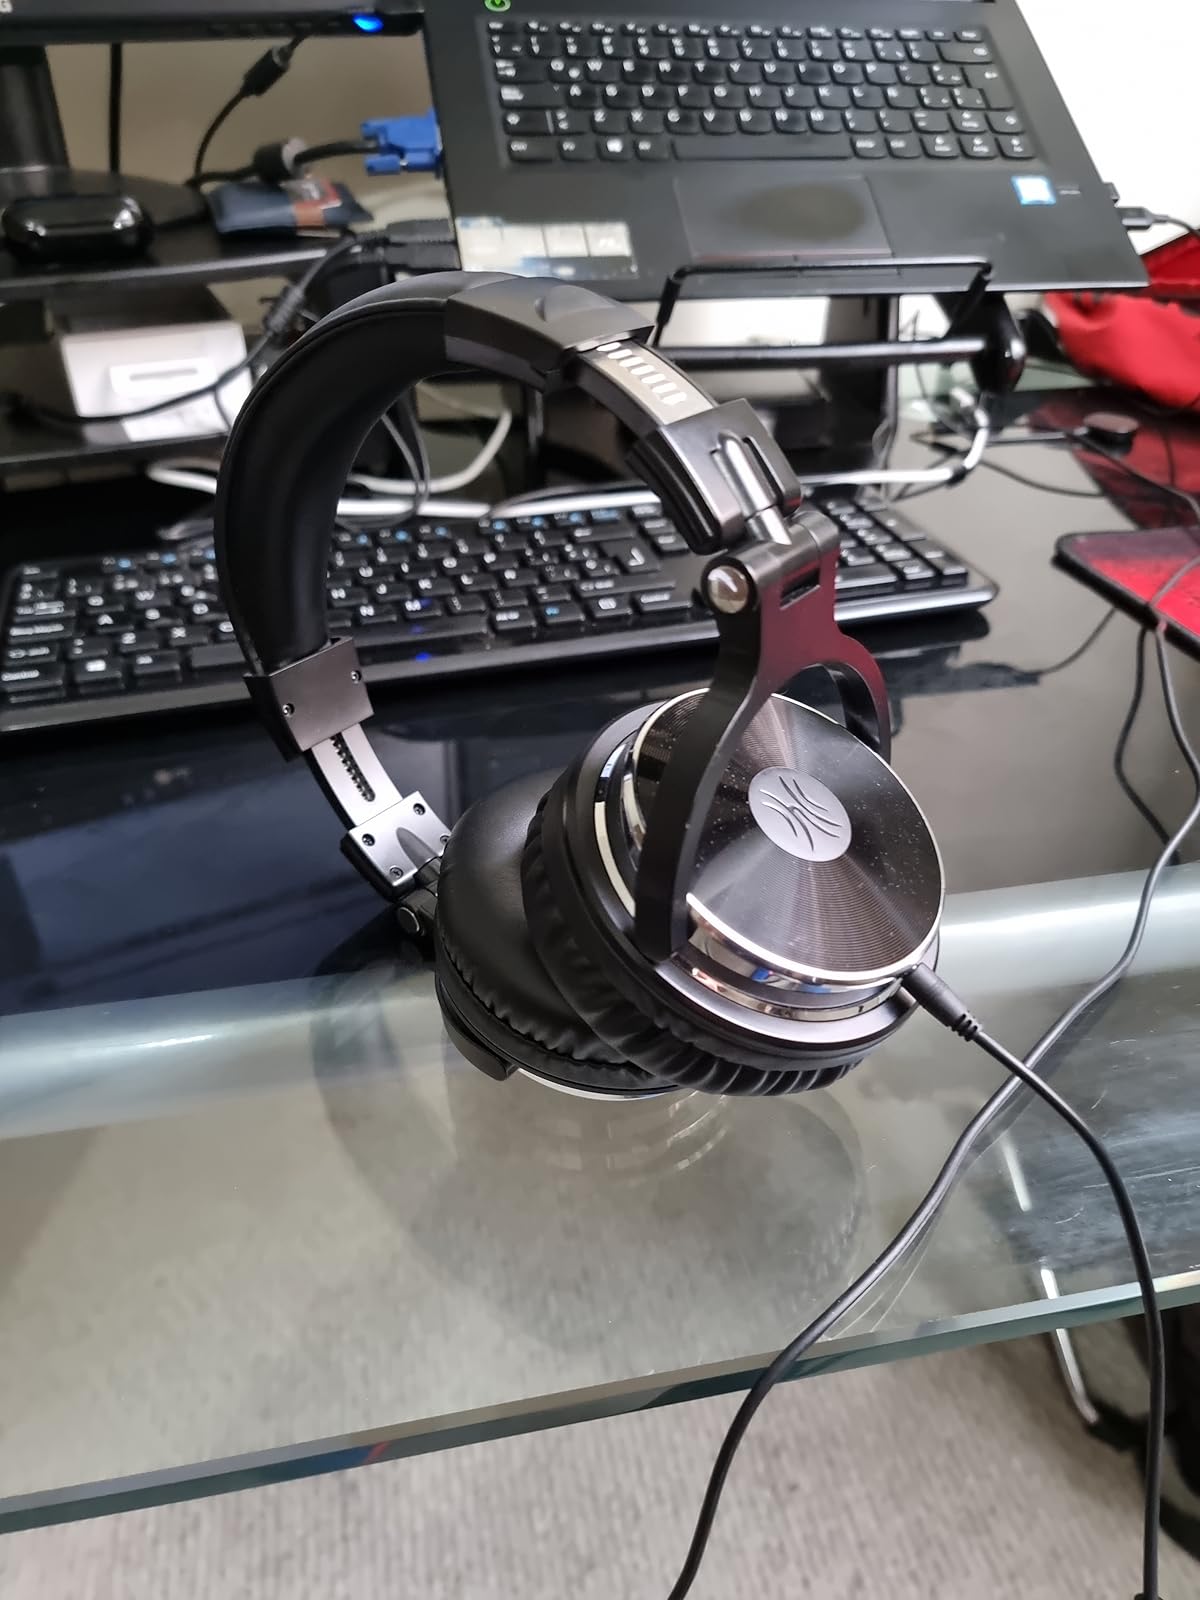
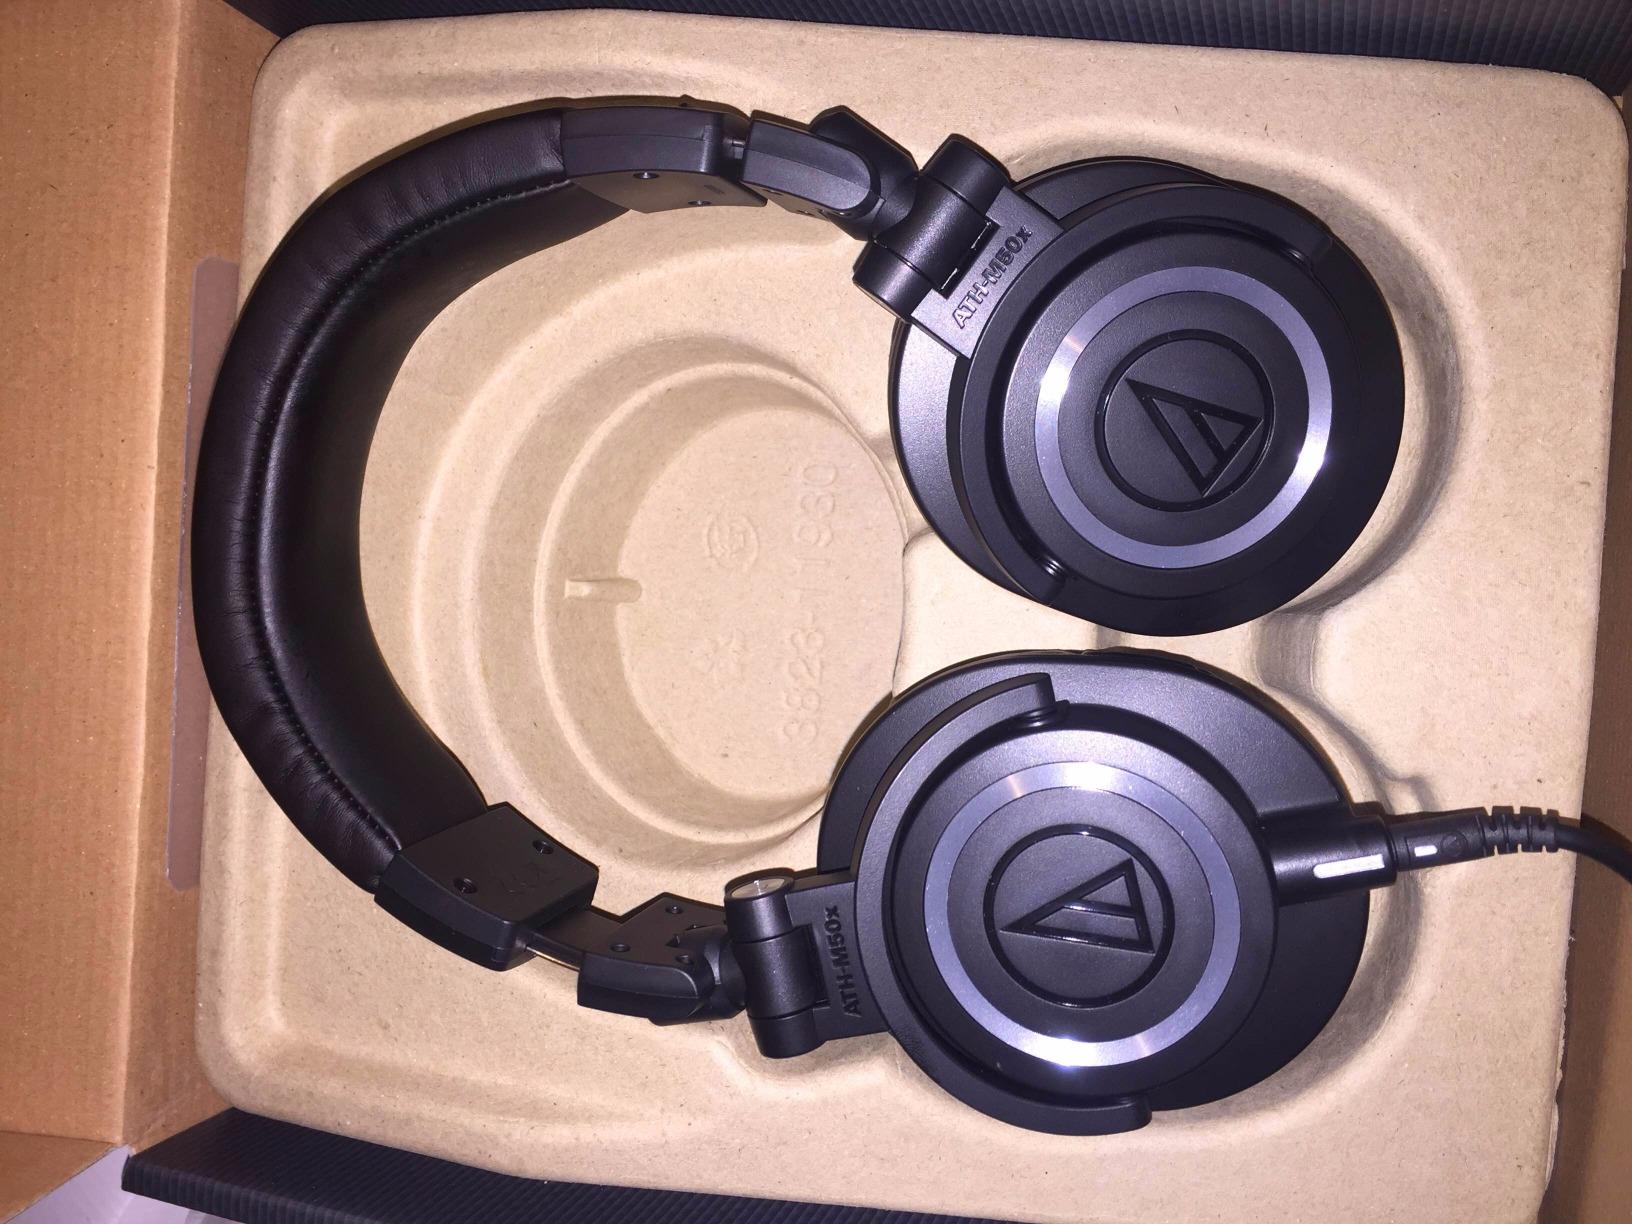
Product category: headphones
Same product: no